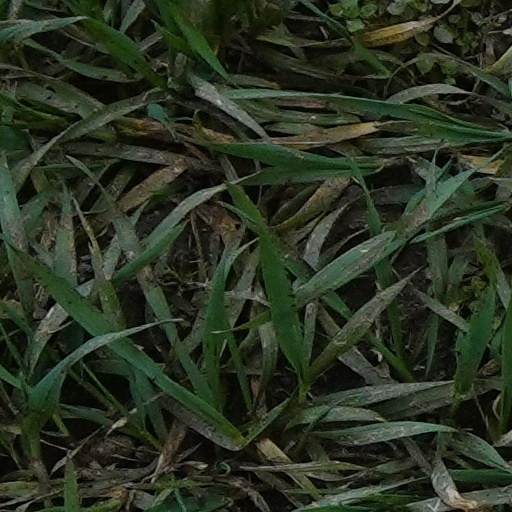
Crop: wheat